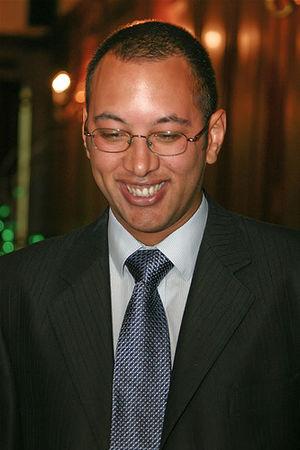
Jonathan Tickle est un animateur britannique présentateur de l'émission scientifique Brainiac: Science Abuse après avoir été diplômé en sciences de l'université de Leicester. Il est également apparu dans l'émission Big Brother.